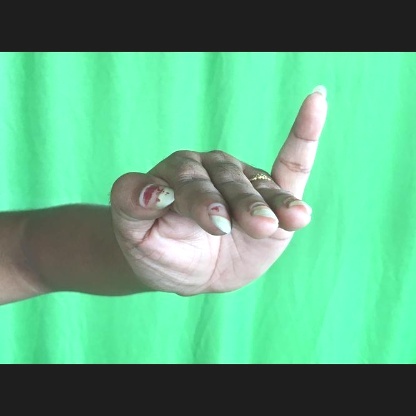
Mudra: Hamsapaksha